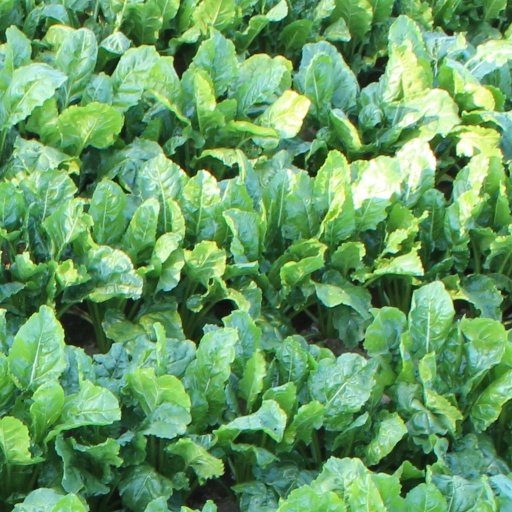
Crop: sugar beet